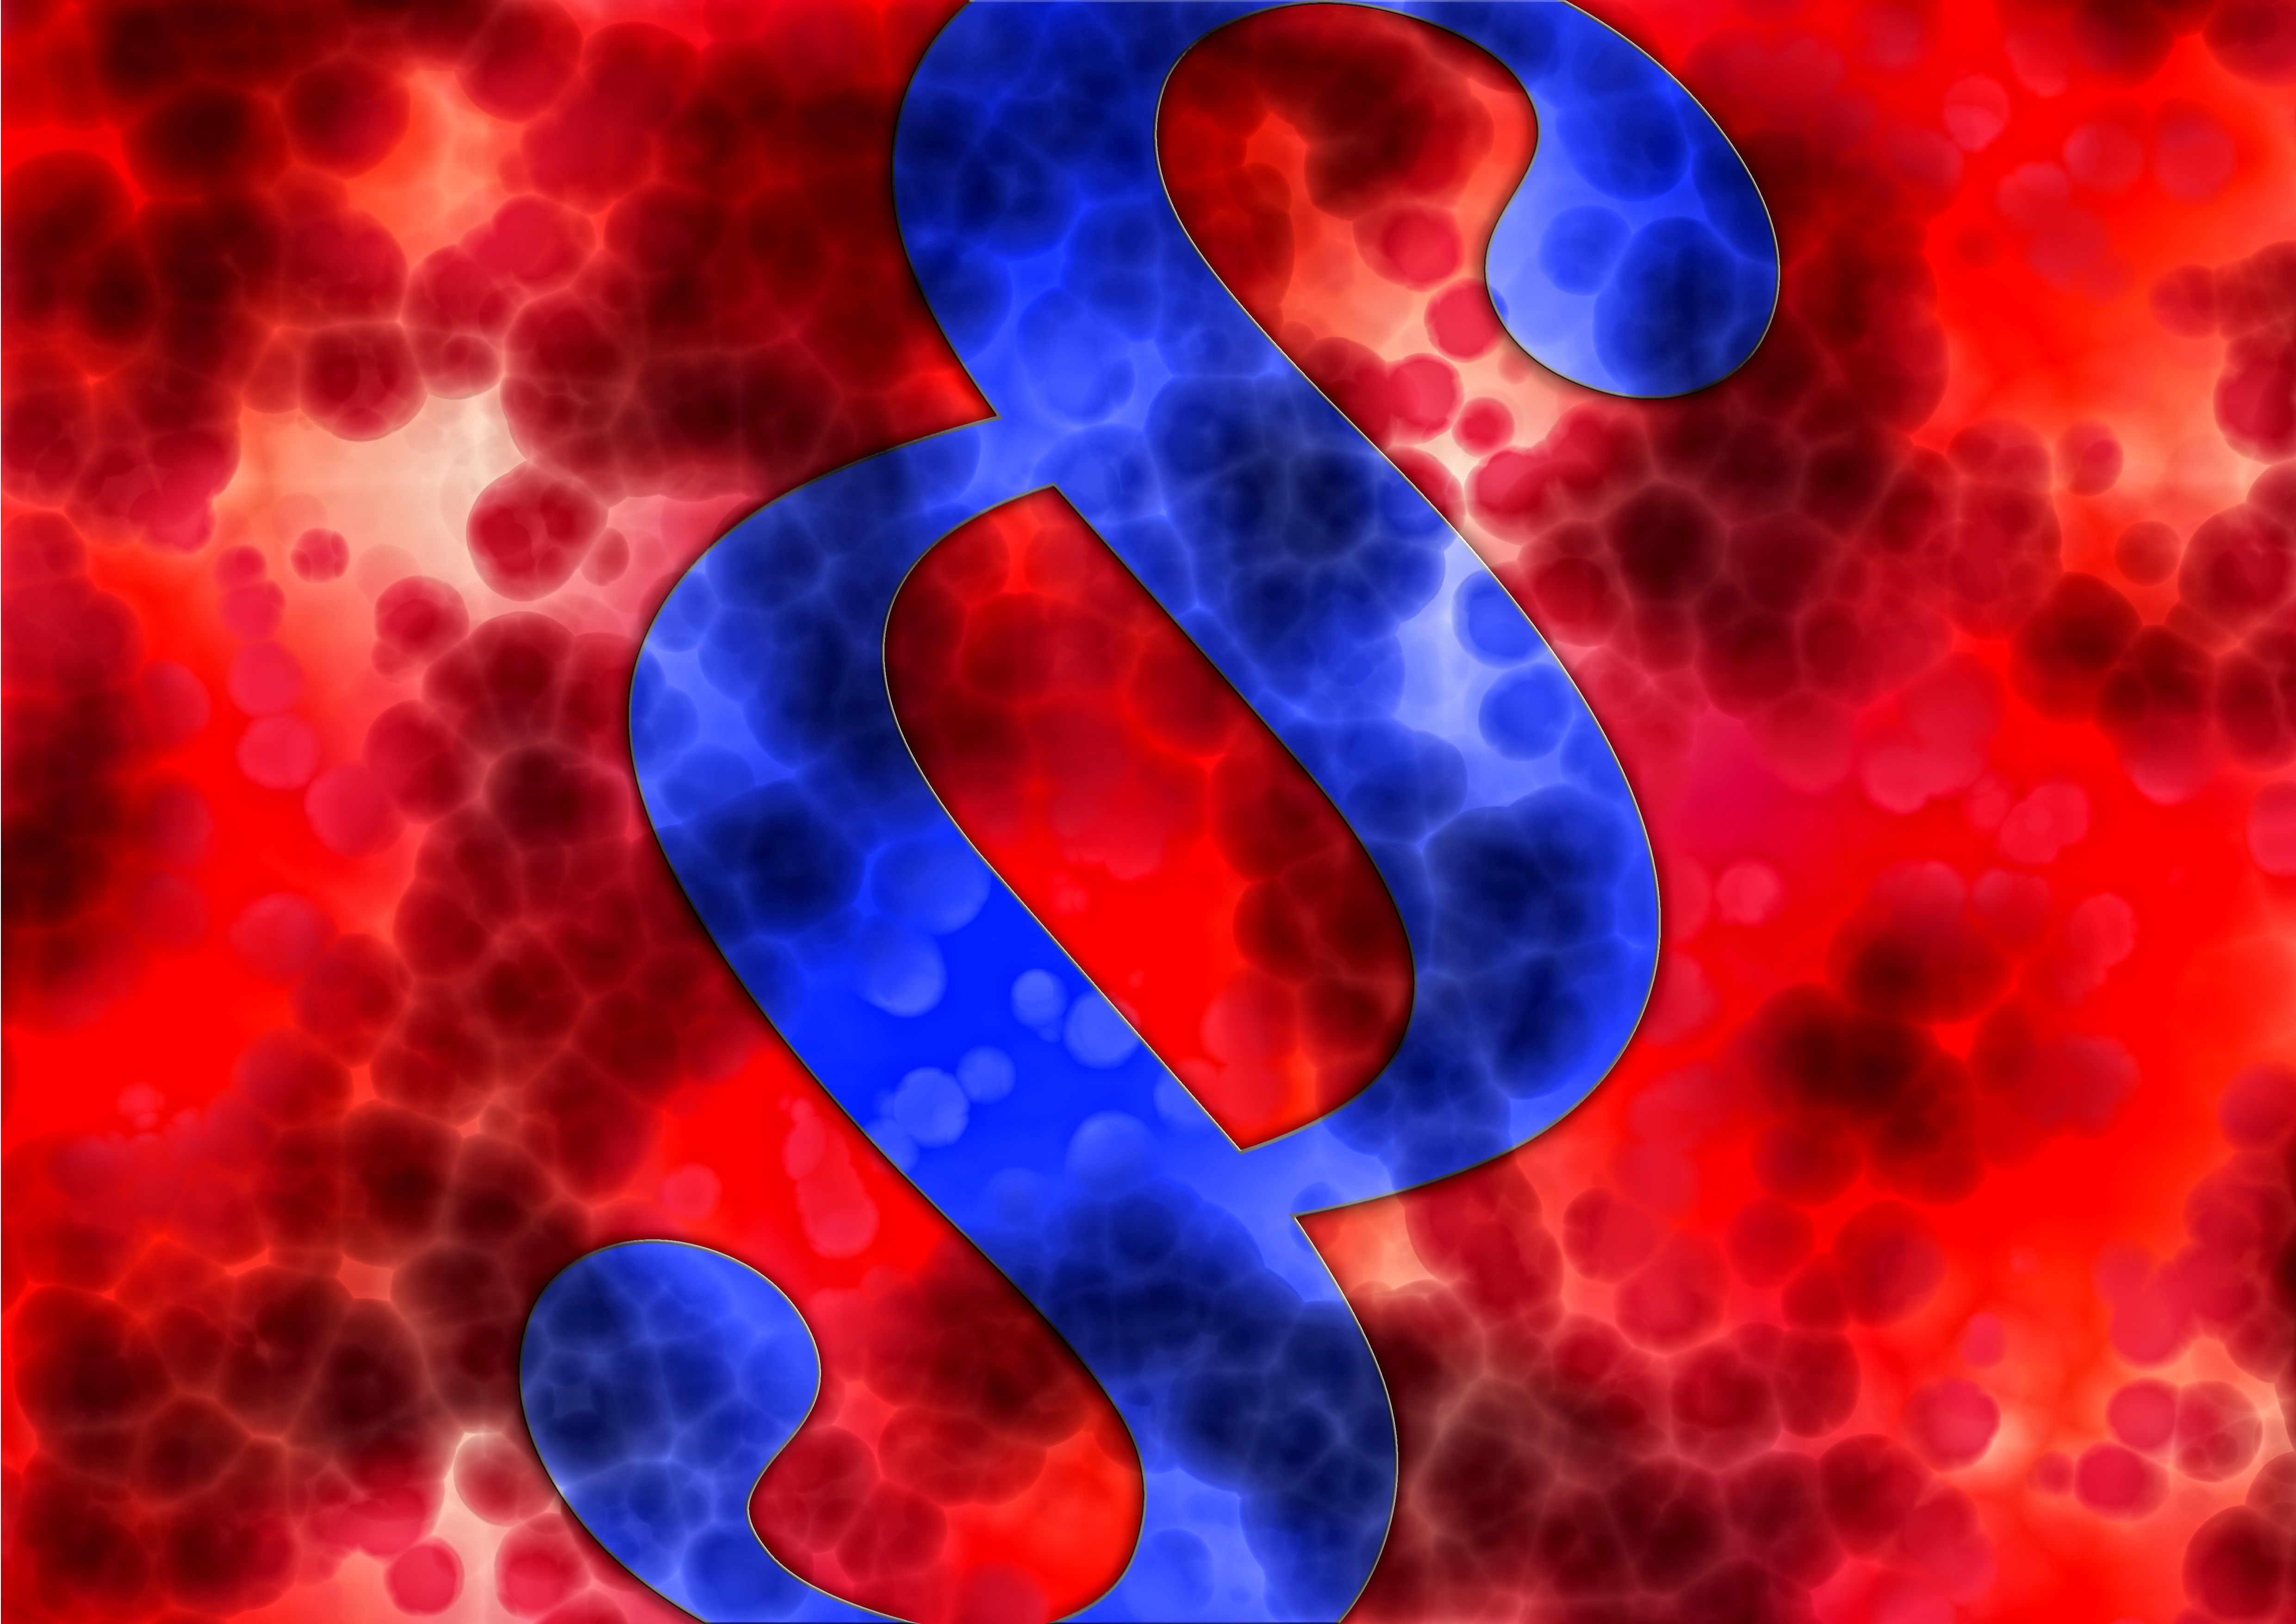
number, heart, red, circle, outer space, human body, font, rule, international, blood, universe, court, organ, law, lawyer, right, available, jura, screenshot, dna, clause, laws, paragraph, regulation, regulations, attorney, paragraphs, dns, computer wallpaper, fractal art, forensics, forensic medicine, codex, directive